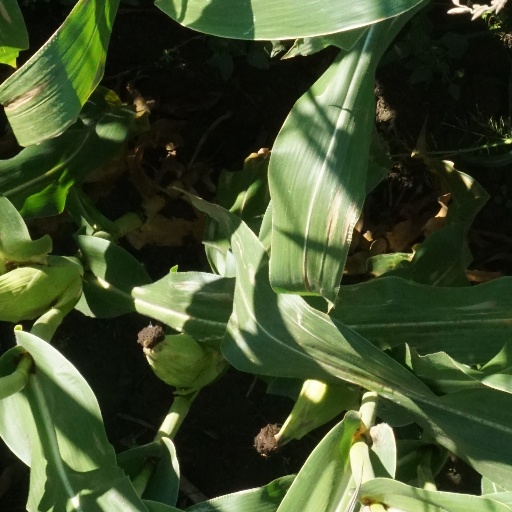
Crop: maize; corn